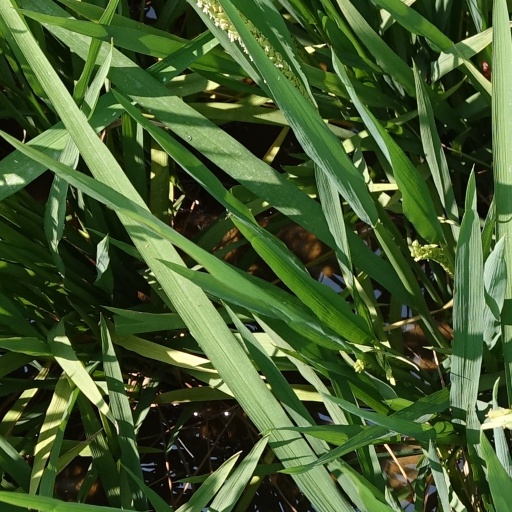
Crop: rice